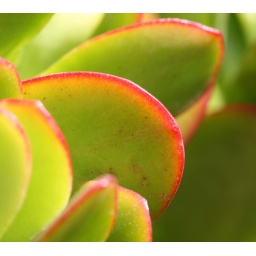
The leaves of my jade plant become fringed in red when the plant is placed in a sunny location.